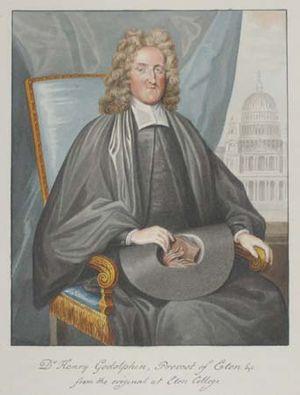
Henry Godolphin fut prévôt du Collège d'Eton et doyen de la Cathédrale Saint-Paul de Londres. Il se heurta à Sir Christopher Wren à l'époque où la nouvelle cathédrale était parvenue à son achèvement.
Le doyen de Saint-Paul est le chef du chapitre de la Cathédrale Saint-Paul de Londres. Le doyen de Saint-Paul est également doyen de l'Ordre de l'Empire britannique.